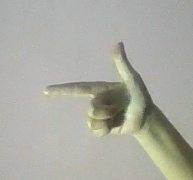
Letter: yaa